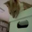
Label: cat